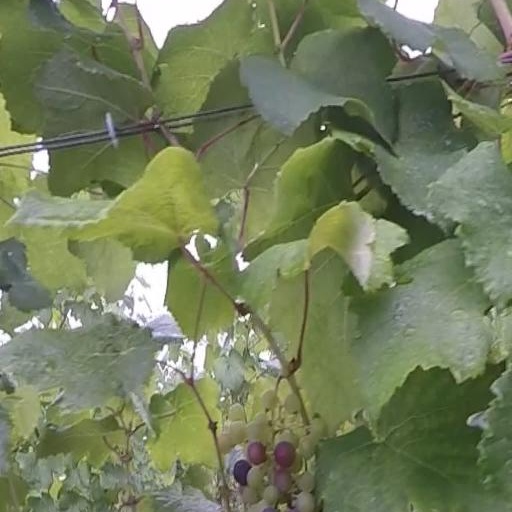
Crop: grape